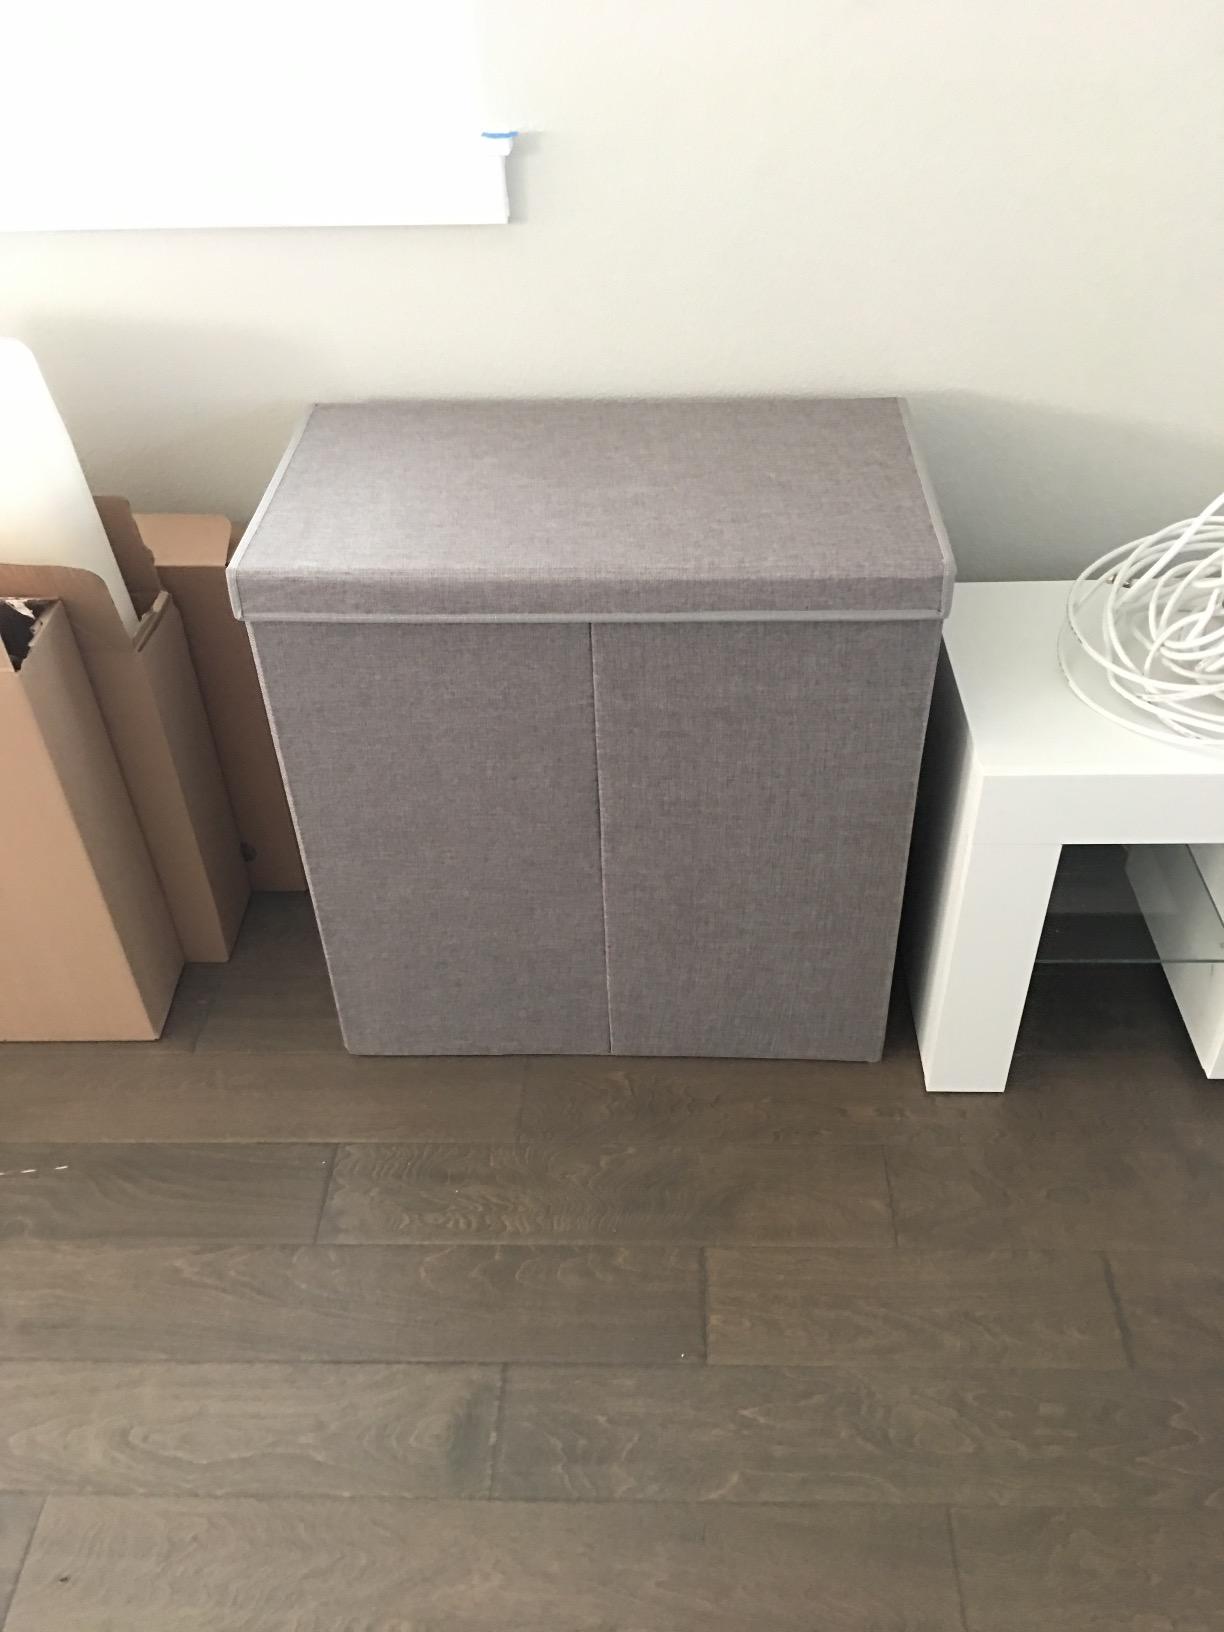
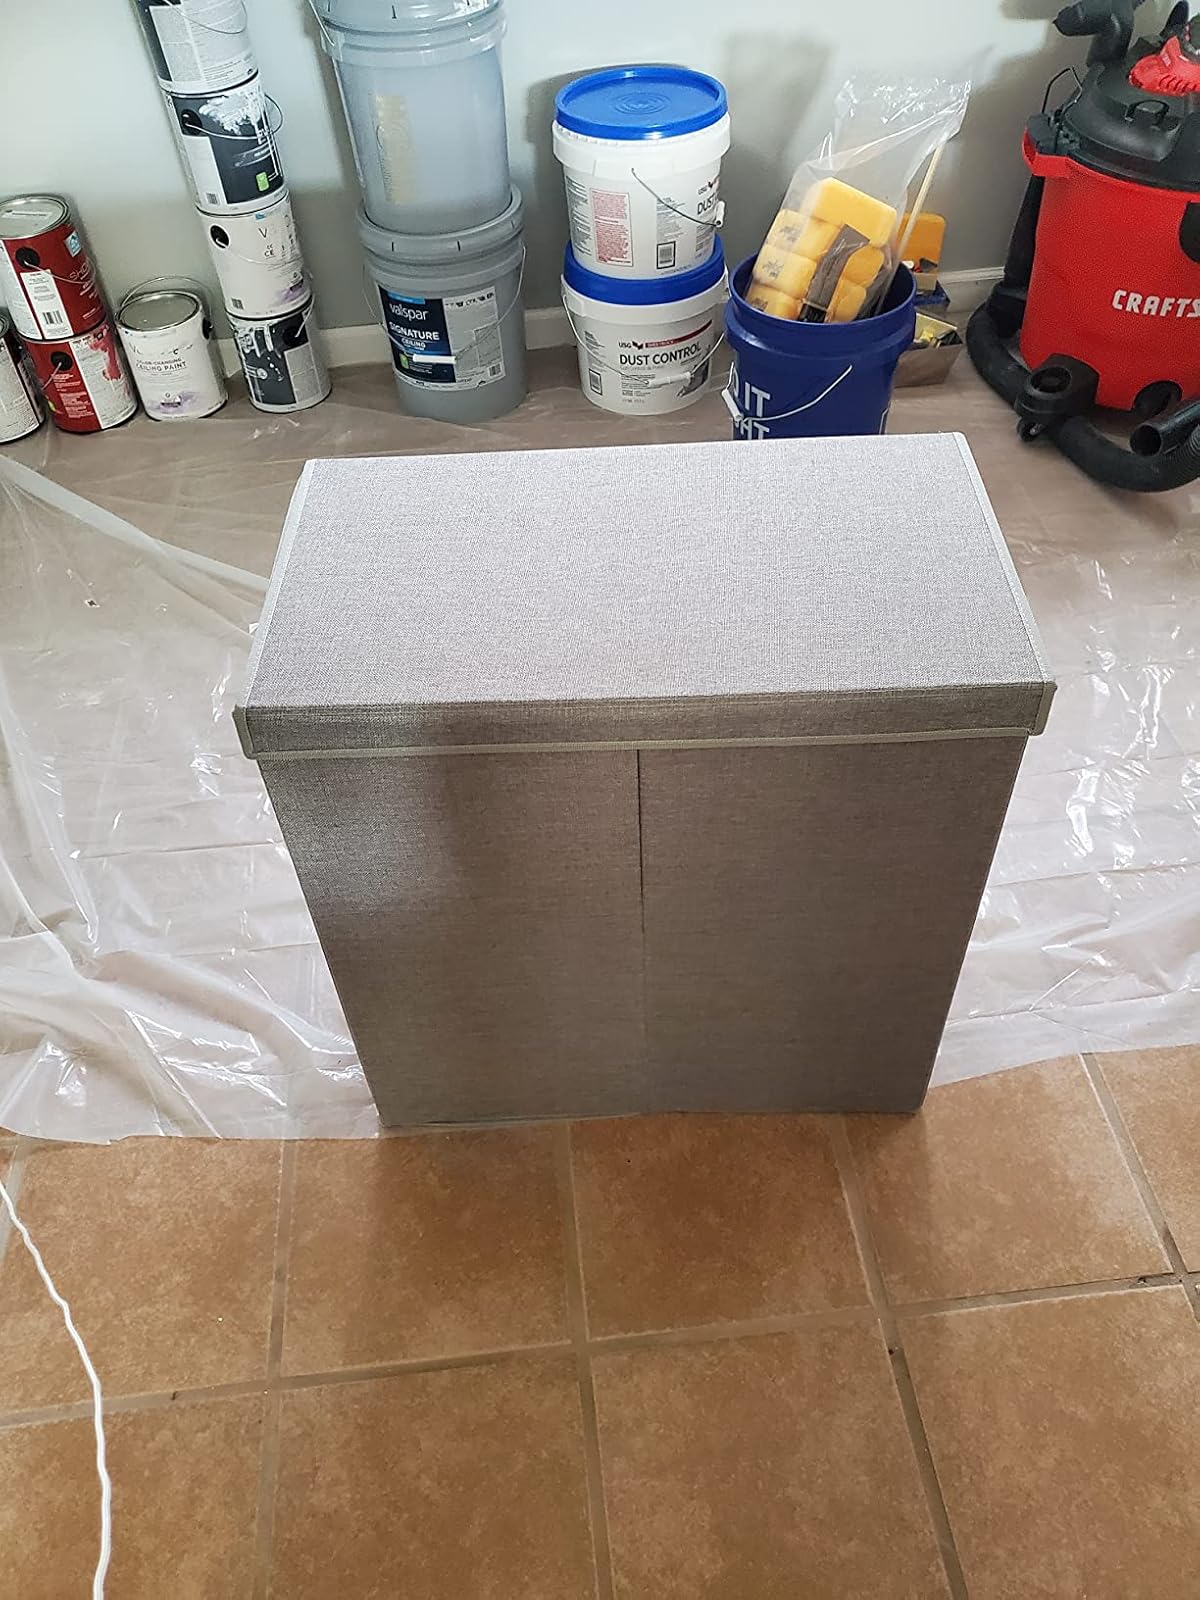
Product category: items_hamper
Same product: yes